Carroll County Courthouse, Eastern District

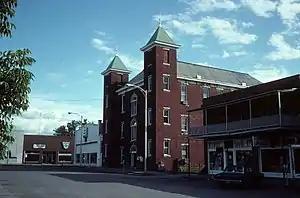

The Carroll County Courthouse, Eastern District is a historic courthouse at Public Square in the center of Berryville, one of the county seats of Carroll County, Arkansas. Built in 1881 and repeatedly enlarged, it is now a three-story brick structure with a truncated hip roof, and a pair of four-story towers at its front corners, which are topped by pyramidal roofs. The courthouse was built shortly after Berryville replaced Carrollton as the county seat, and before Eureka Springs was chosen as the county's western seat. The building now houses the Heritage Center Museum of the Carroll County Historical Society.